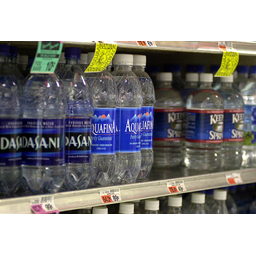
Label: bottles